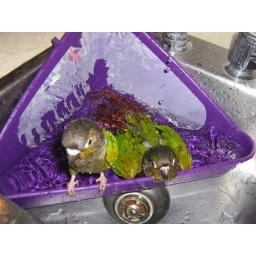
Gizmo and Tweak, my green cheek conures, taking a bath in the conure bathtub.